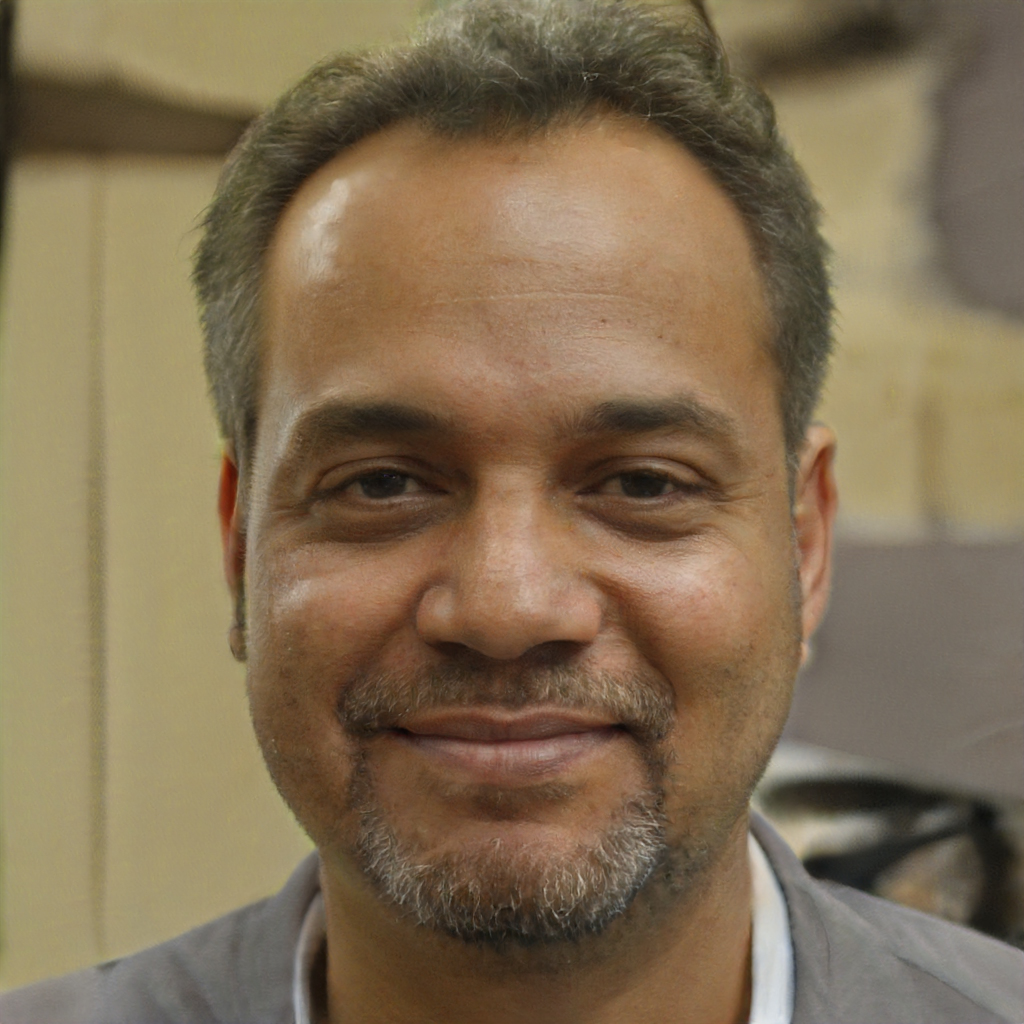
Label: Colored